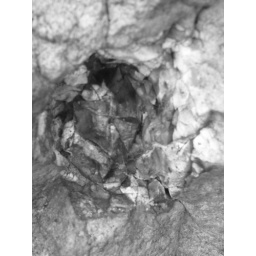
Closeup in macro mode of one of the stones at Avebury stone circle